Sinclair User

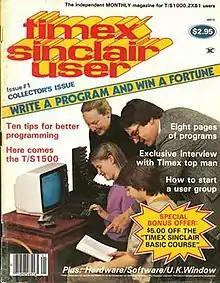
"Timex Sinclair User" was a spin-off for the US market.

A short-lived spin-off known as the "Timex Sinclair User" was also published for the American market, where versions of Sinclair computers were marketed under the Timex Sinclair name.